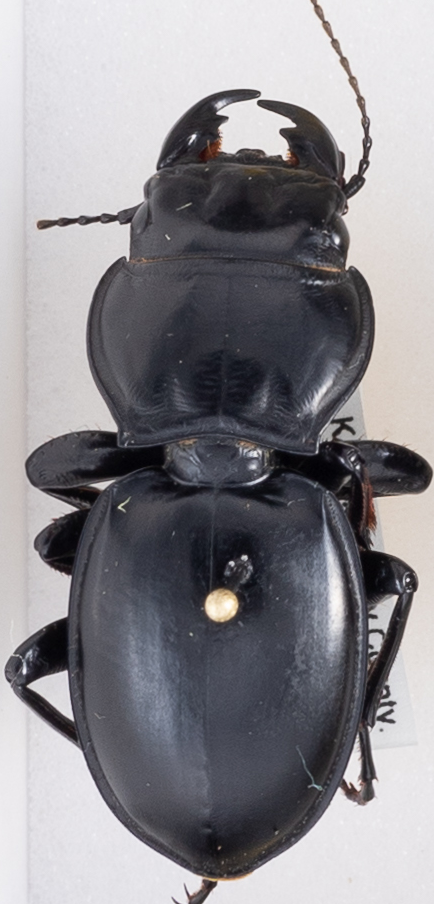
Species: Pasimachus californicus
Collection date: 2015-07-20
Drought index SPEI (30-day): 1.16
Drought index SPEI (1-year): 0.558
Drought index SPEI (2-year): -0.114